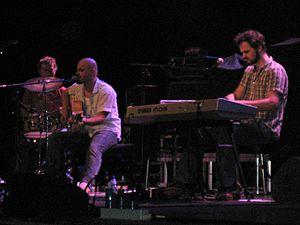
Woodface est un groupe de rock belge fondé par Gert Bettens.